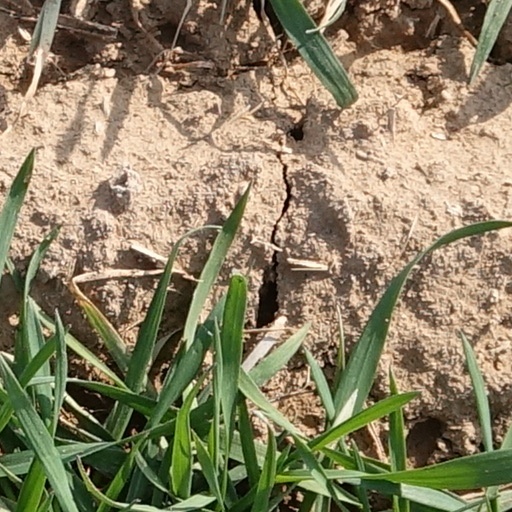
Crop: wheat